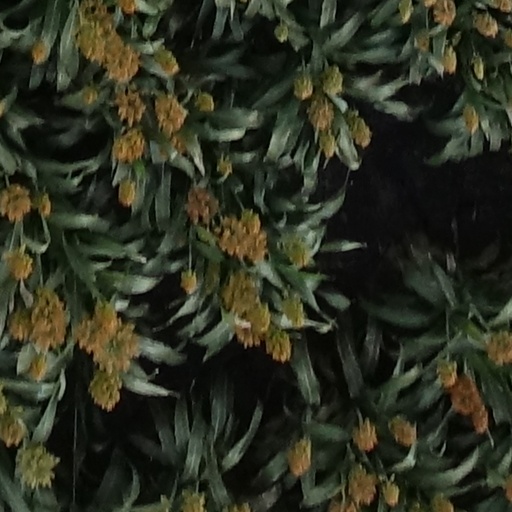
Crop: sorghum